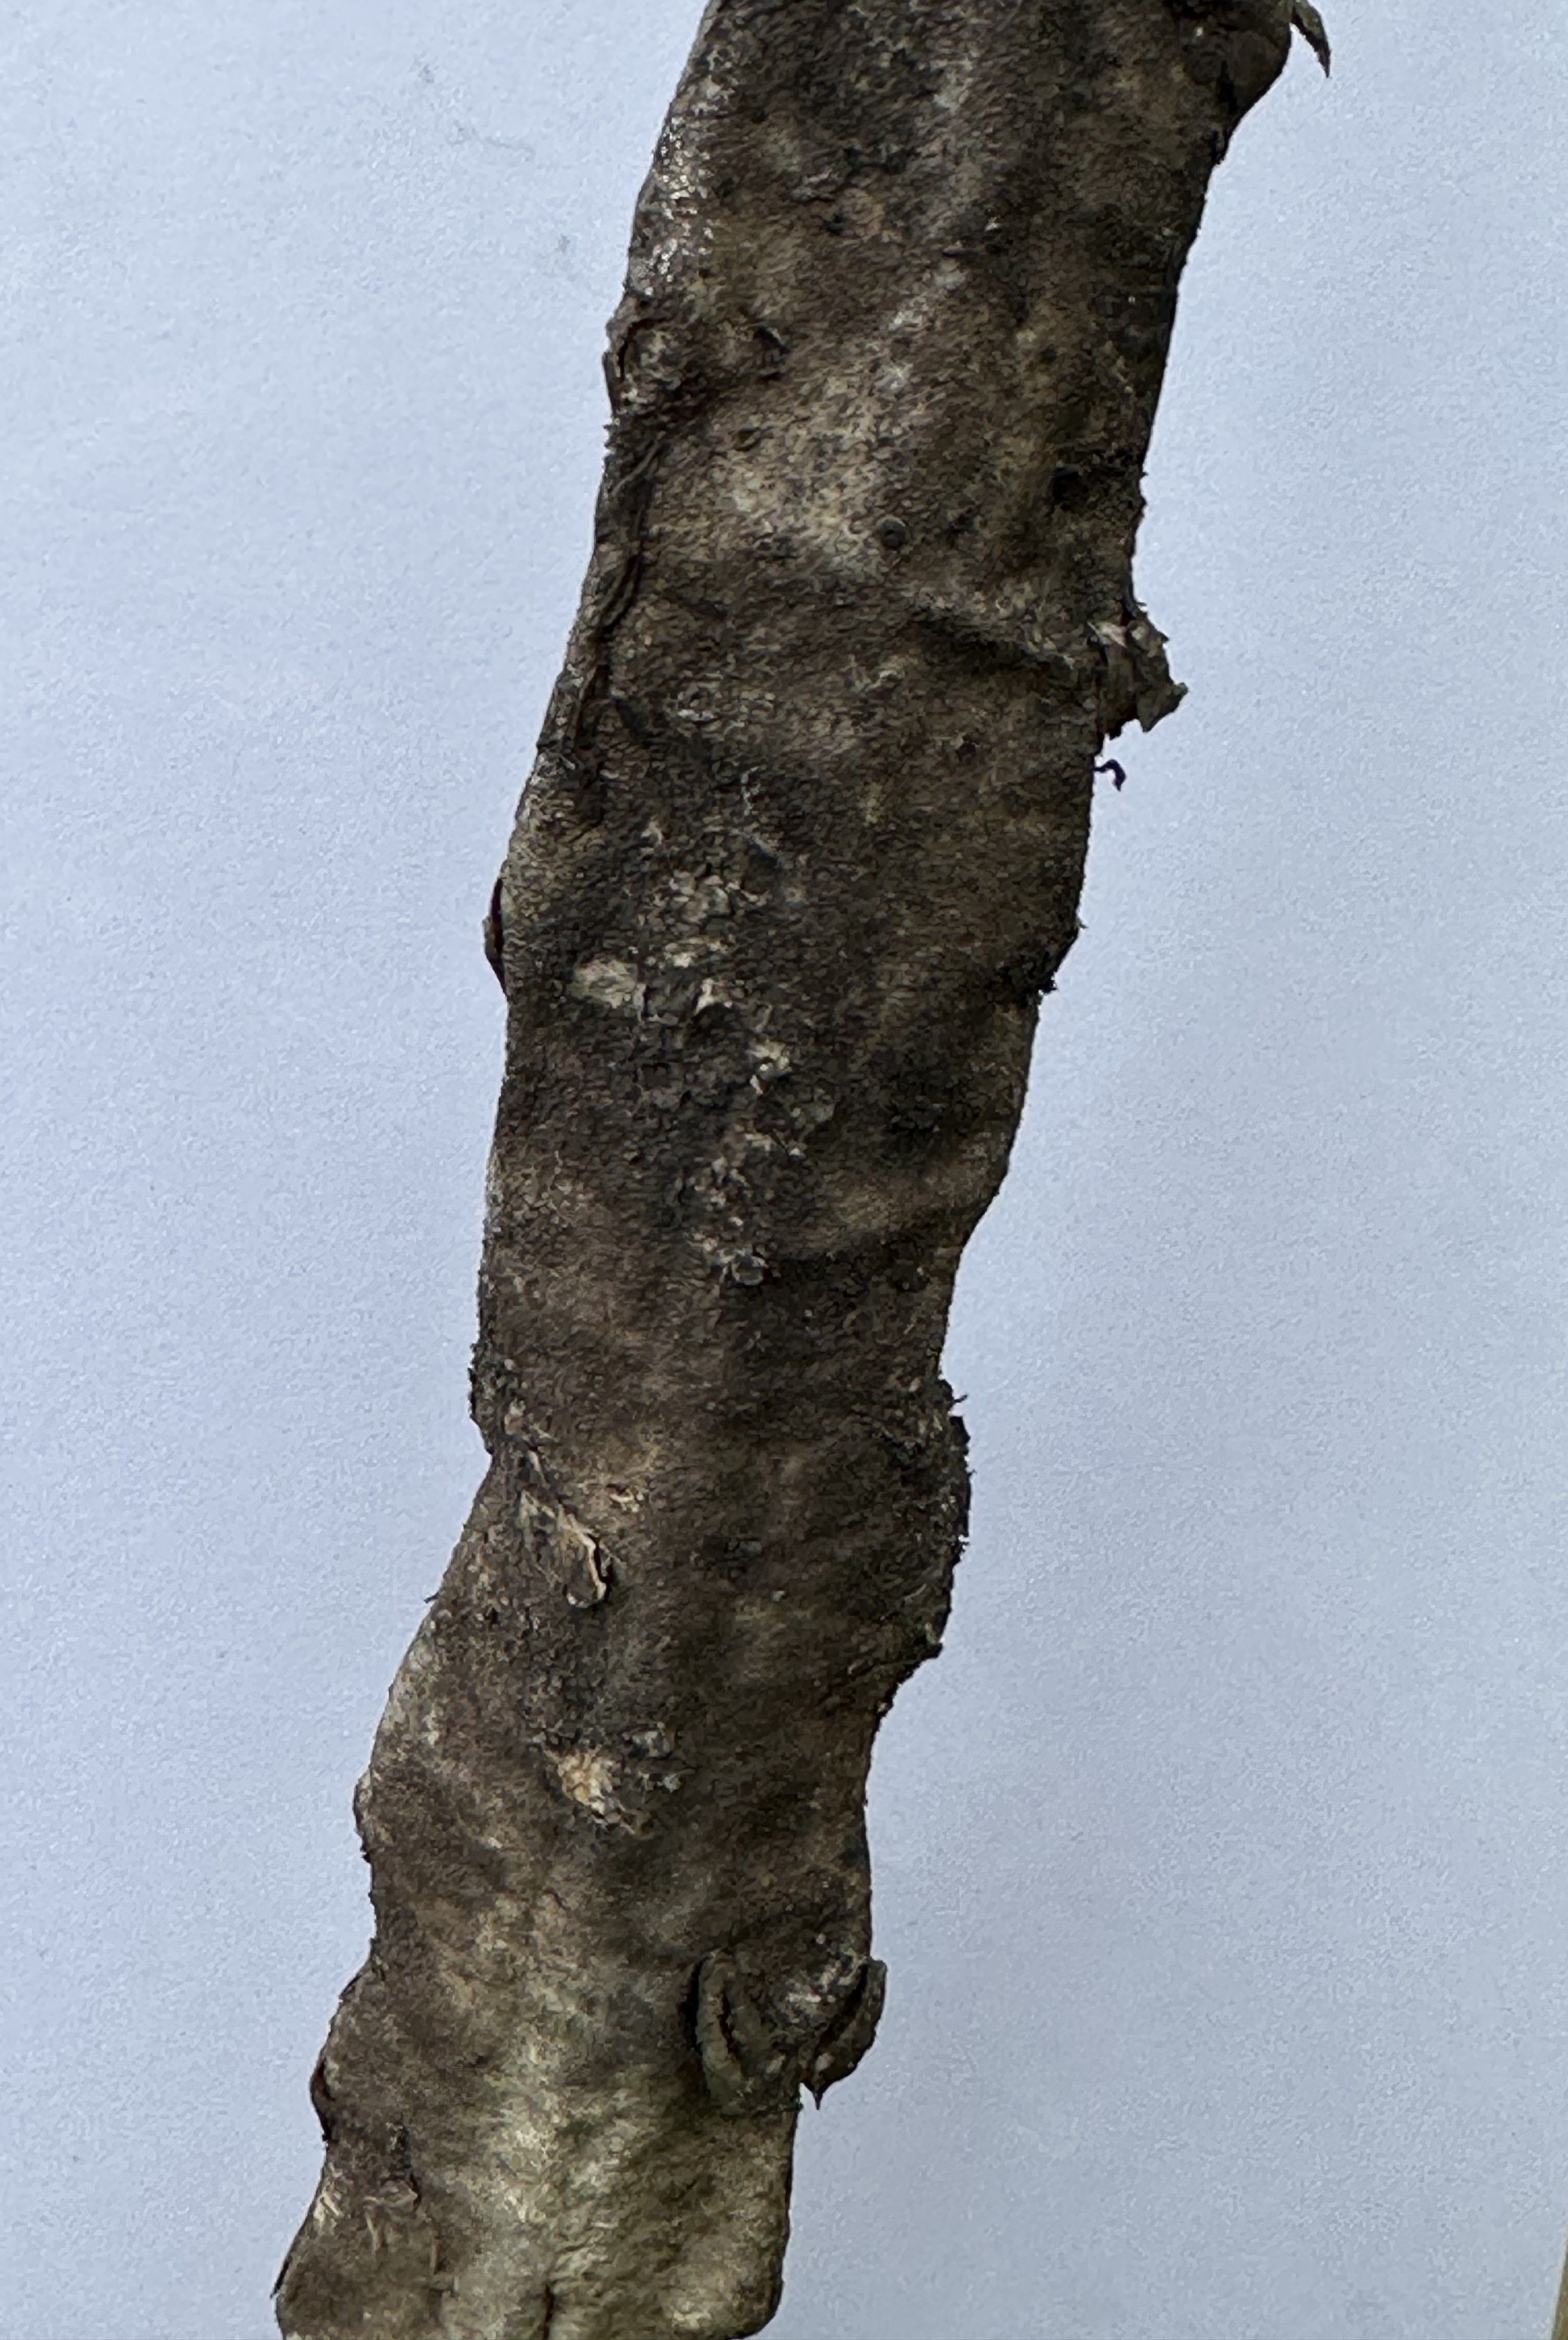
Label: Bad leaf